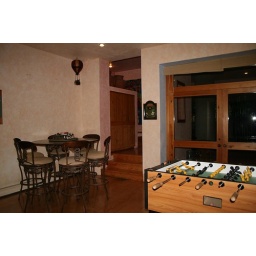
Also, on the ground floor is the game room. Just up the 3 stairs is a built in bar.